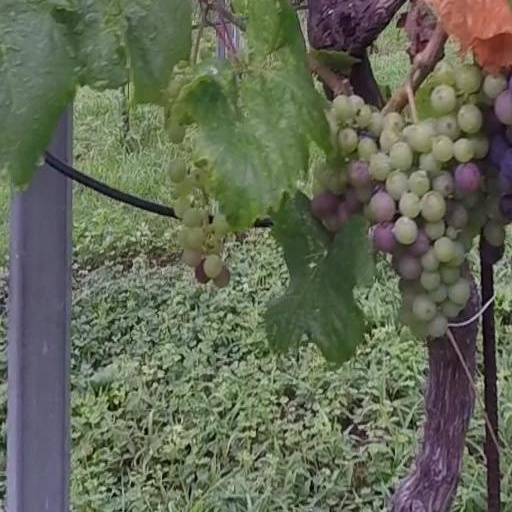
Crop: grape